Sibhinis

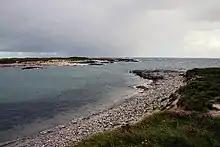
Sibhinis from Ceann Iar

Sibhinis, Siobhanais or Shivinish. is one of the Monach Islands, lying between Ceann Iar and Ceann Ear. It is tidal, and connected at low tide to Ceann Iar by Fadhail Shibhinis, and to Ceann Ear by Faodhail Chinn Ear. It is at its highest point. It is said that it was at one time possible to walk all the way to Baleshare, and on to North Uist, away at low tide. In the 16th century, a large tidal wave was said to have washed this away.